Jean Ballard

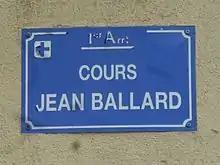
Street sign.

Ballard died in 1973 in his hometown of Marseille. He was 79 years old. The "Cours Jean Ballard" in the 1st arrondissement of Marseille was named in his honour.